Great Portland Street

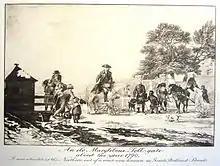
Marylebone Toll Booth on Great Portland Street circa 1790

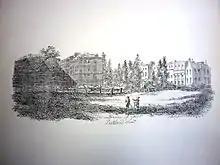
Fields north of Great Portland Street in the late 1700s

Different owners and interests influenced development; these shaped the street's layout and character. Edward Harley – Earl of Oxford and Mortimer, who married Lady Henrietta Cavendish – was responsible for the development of the Portland Estate, building up Cavendish Square in 1717 then the rest of its land to the north and east. Great Portland stresses the descent of the land and buildings through Dukes' successive ownerships. Many local street names reflect their overall ownership, albeit less obviously.